St Helens R.F.C.

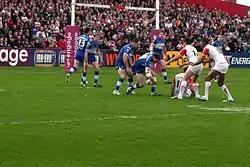
St Helens against Wigan in the semi-final play-off eliminator in 2009

There is a strong rivalry between St Helens and Wigan; the local derby between the two clubs has been traditionally regarded as the biggest in British rugby league, as well as one of the oldest in world rugby league. Both being founder members of the Northern Rugby Football Union, the derby has been played since 1895, making it amongst the most historical derbys in both British and global rugby league. Remarkably, the first encounter between the fierce rivals ended in a 0–0 draw at Knowsley Road, The games were traditionally played on Boxing Day, however were moved to Good Friday, during the busy Easter period in rugby league. More recently, the game was even played on Maundy Thursday in Super League. In all league encounters between the two since 1895, there have been 235 games, with Wigan having won nearly double the number of games that St Helens have. Saints winning 83, drawing 11 and losing 141. All competitive games, i.e. cup and league games combined, show that in the 366 games played, St Helens have won 141, there have been 19 draws and Wigan have won 206. They too have contested no fewer than 6 Challenge Cup Finals, and have met in three Super League Grand Finals; St Helens winning 29–16 in 2000, with Wigan initially gaining revenge in 2010, with a 22–10 win, before Saints claimed the 2014 Super League Grand Final by a score of 14–6, taking a 2–1 lead in their Super League Grand Final head-to-heads. Wigan and St Helens have also met in 4 Premiership Finals, Wigan winning 3, St Helens once, 3 Lancashire County Cup Finals, St Helens winning two, Wigan one, and one Floodlit Trophy Final in 1968, Wigan winning 7–4. The two have traditionally met each other in the Magic Weekend too. The two teams have a pretty even record, winning two (at Millennium Stadium in 2007 and 2008) and losing two (at Murrayfield in 2009 and Etihad Stadium in 2012), with one draw (at Millennium Stadium in 2011) in five ties. St Helens greatest winning margin and the highest game score between the two in competitive football was a 75–0 win in a 2005 Challenge Cup round 6 game. Wigan's biggest win was a 65–12 win in Super League II, 1997.